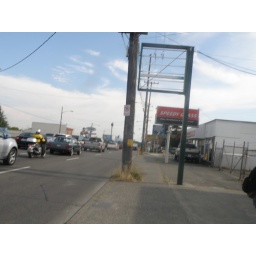
Off bus near the Elephant on Aurora (across the street